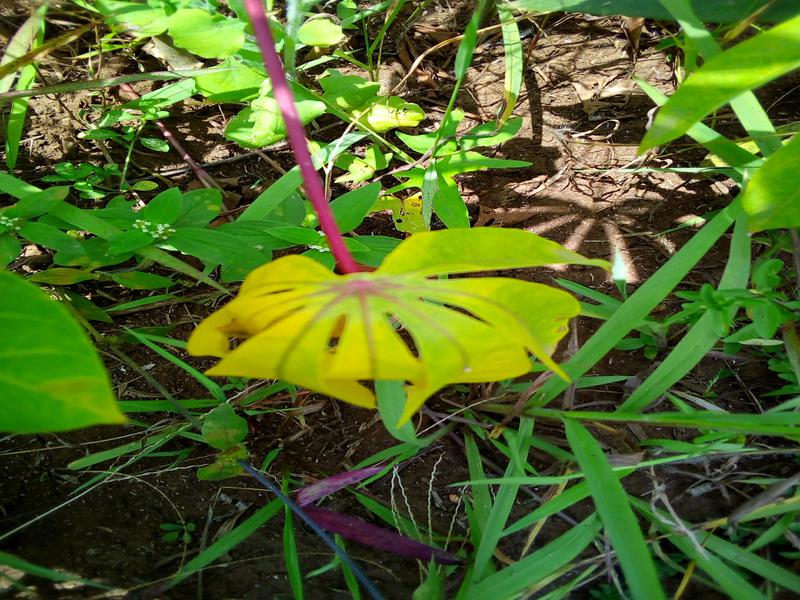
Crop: cassava
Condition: healthy